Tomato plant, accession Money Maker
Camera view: bottom (45 deg); turntable rotation: 120 degrees
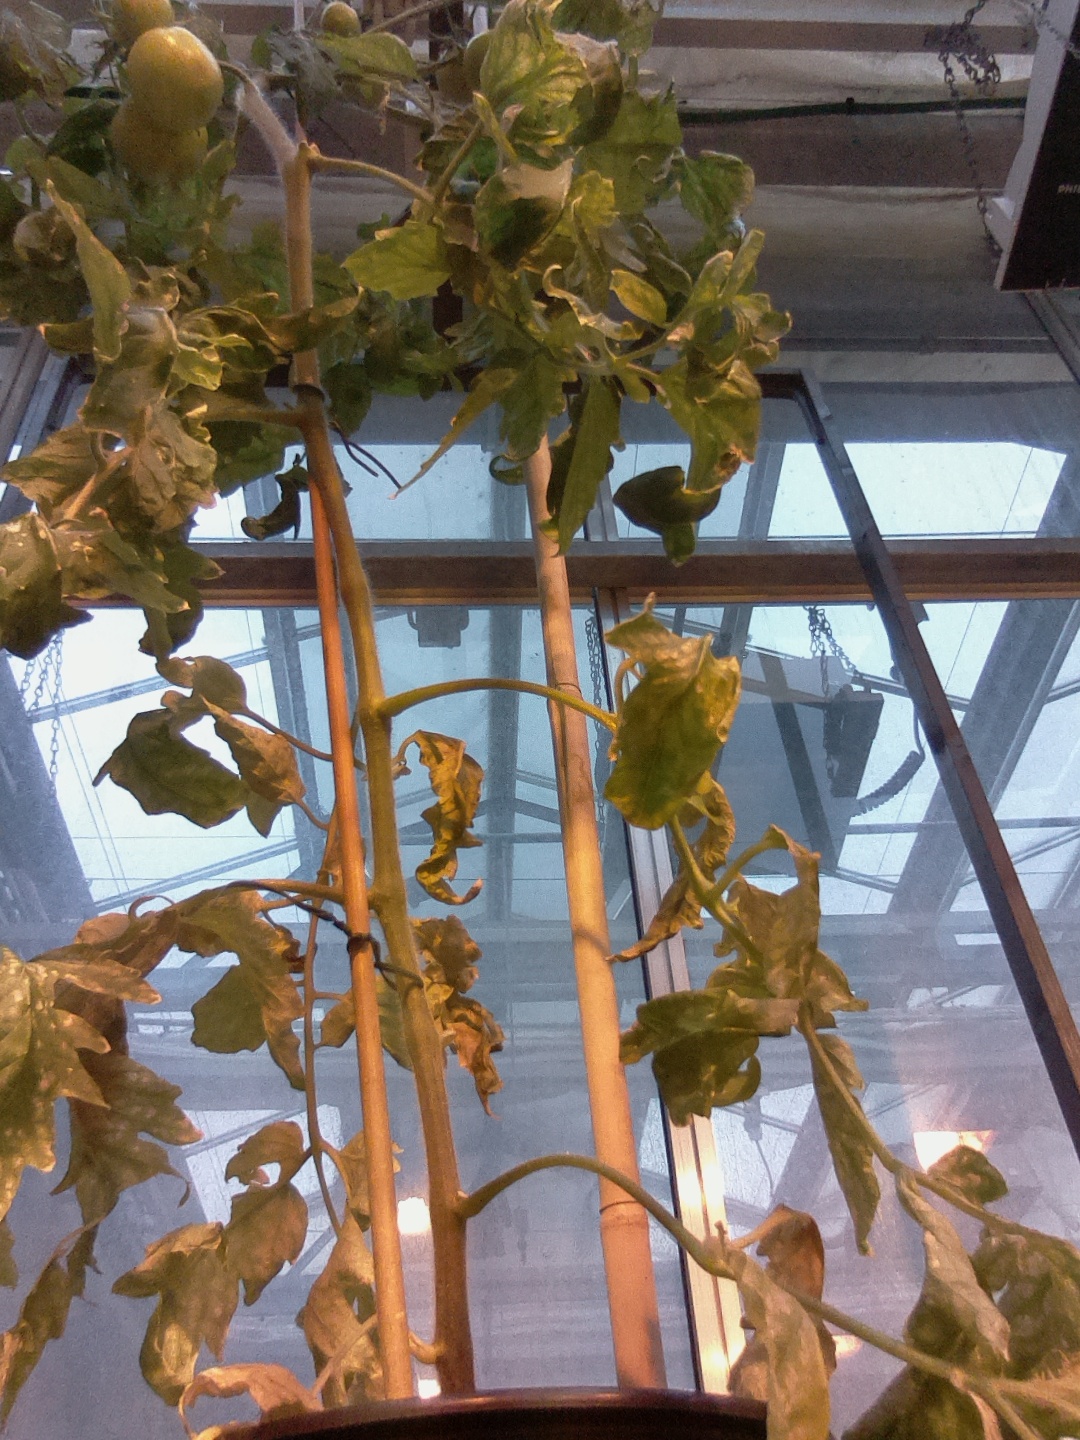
BBCH growth stage 79: 90% -100% of final fruit size